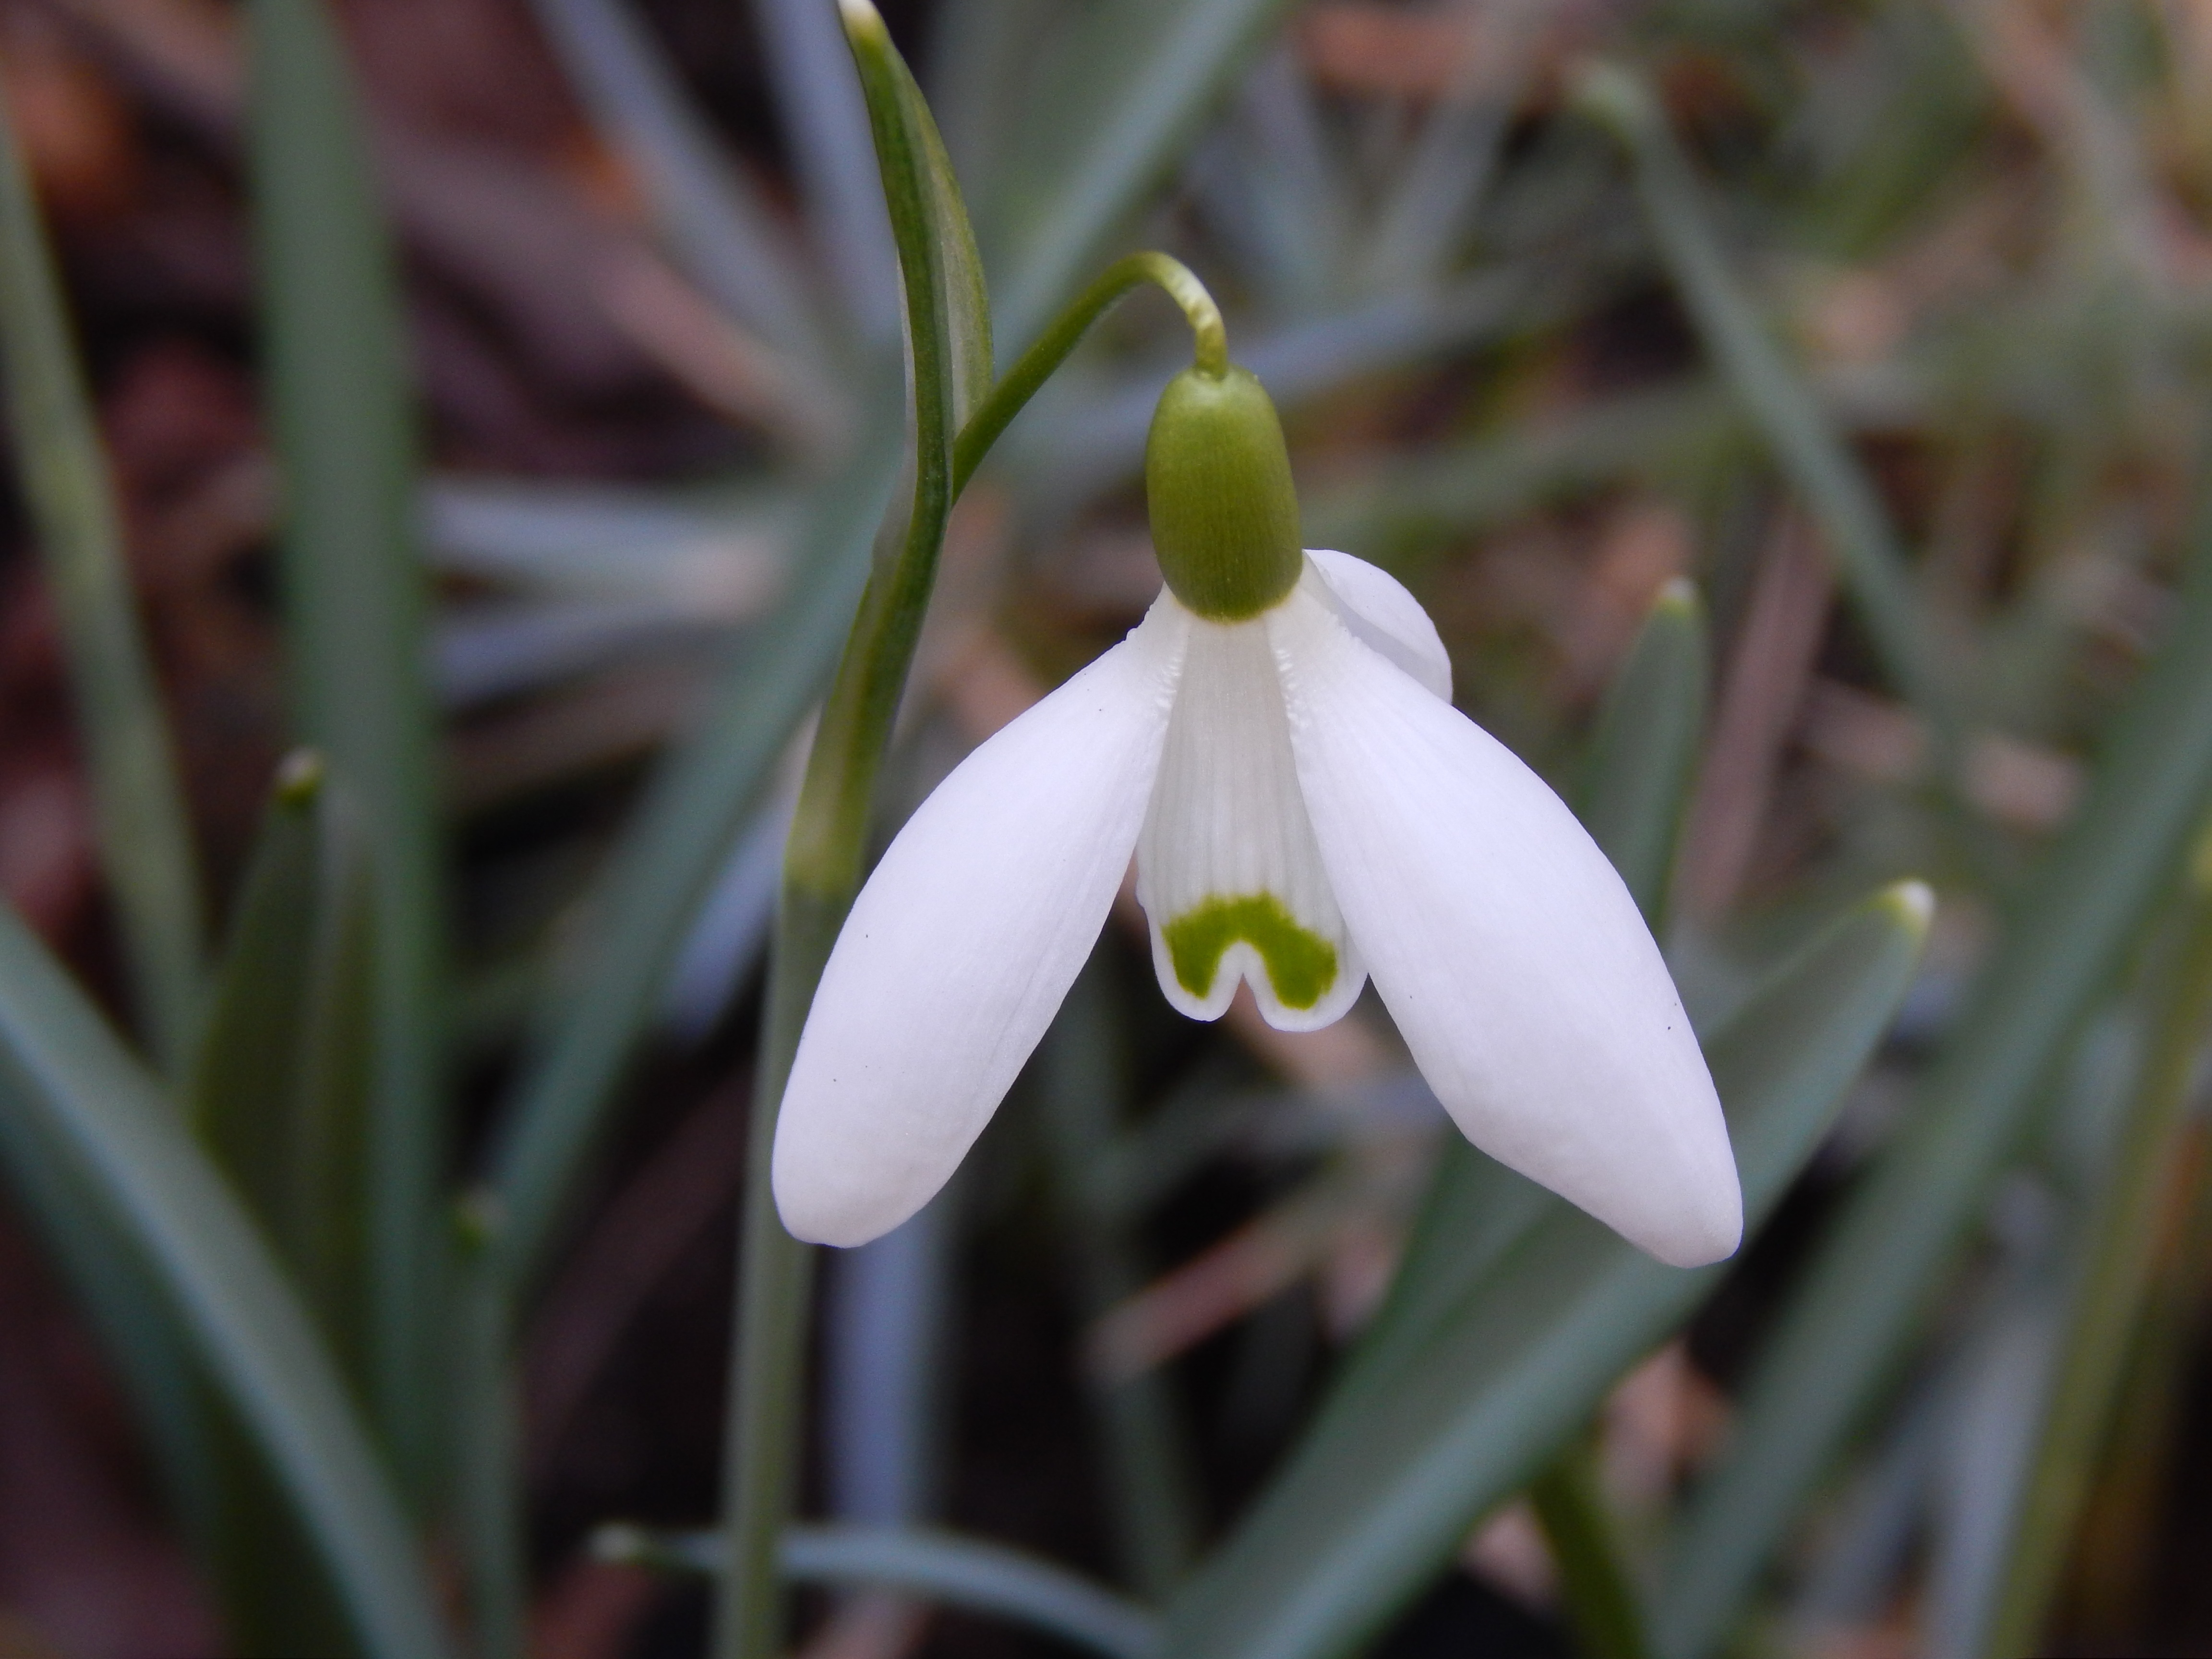
plant, white, flower, spring, green, botany, flora, orchid, wildflower, flowers, close up, snowdrop, galanthus, macro photography, flowering plant, plant stem, land plant